V. Ramarathnam

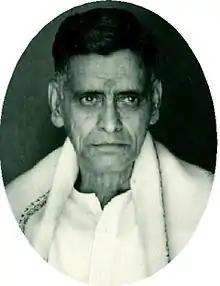
V. Ramarathnam

V. Ramarathnam (1917–2008) was a Carnatic musician, author, teacher and composer known under the mudra "Rama". His career spanned approximately 70 years until his death in 2008.